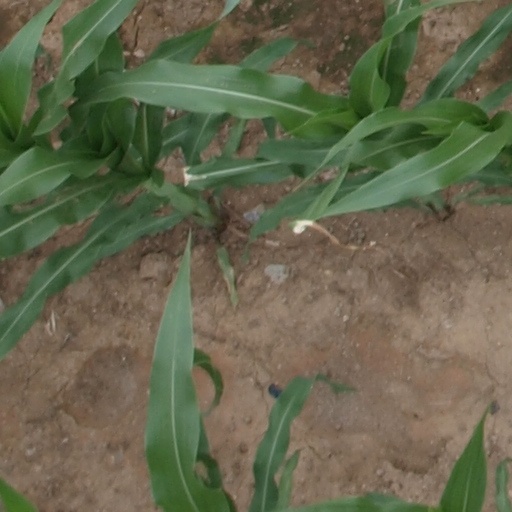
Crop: maize; corn